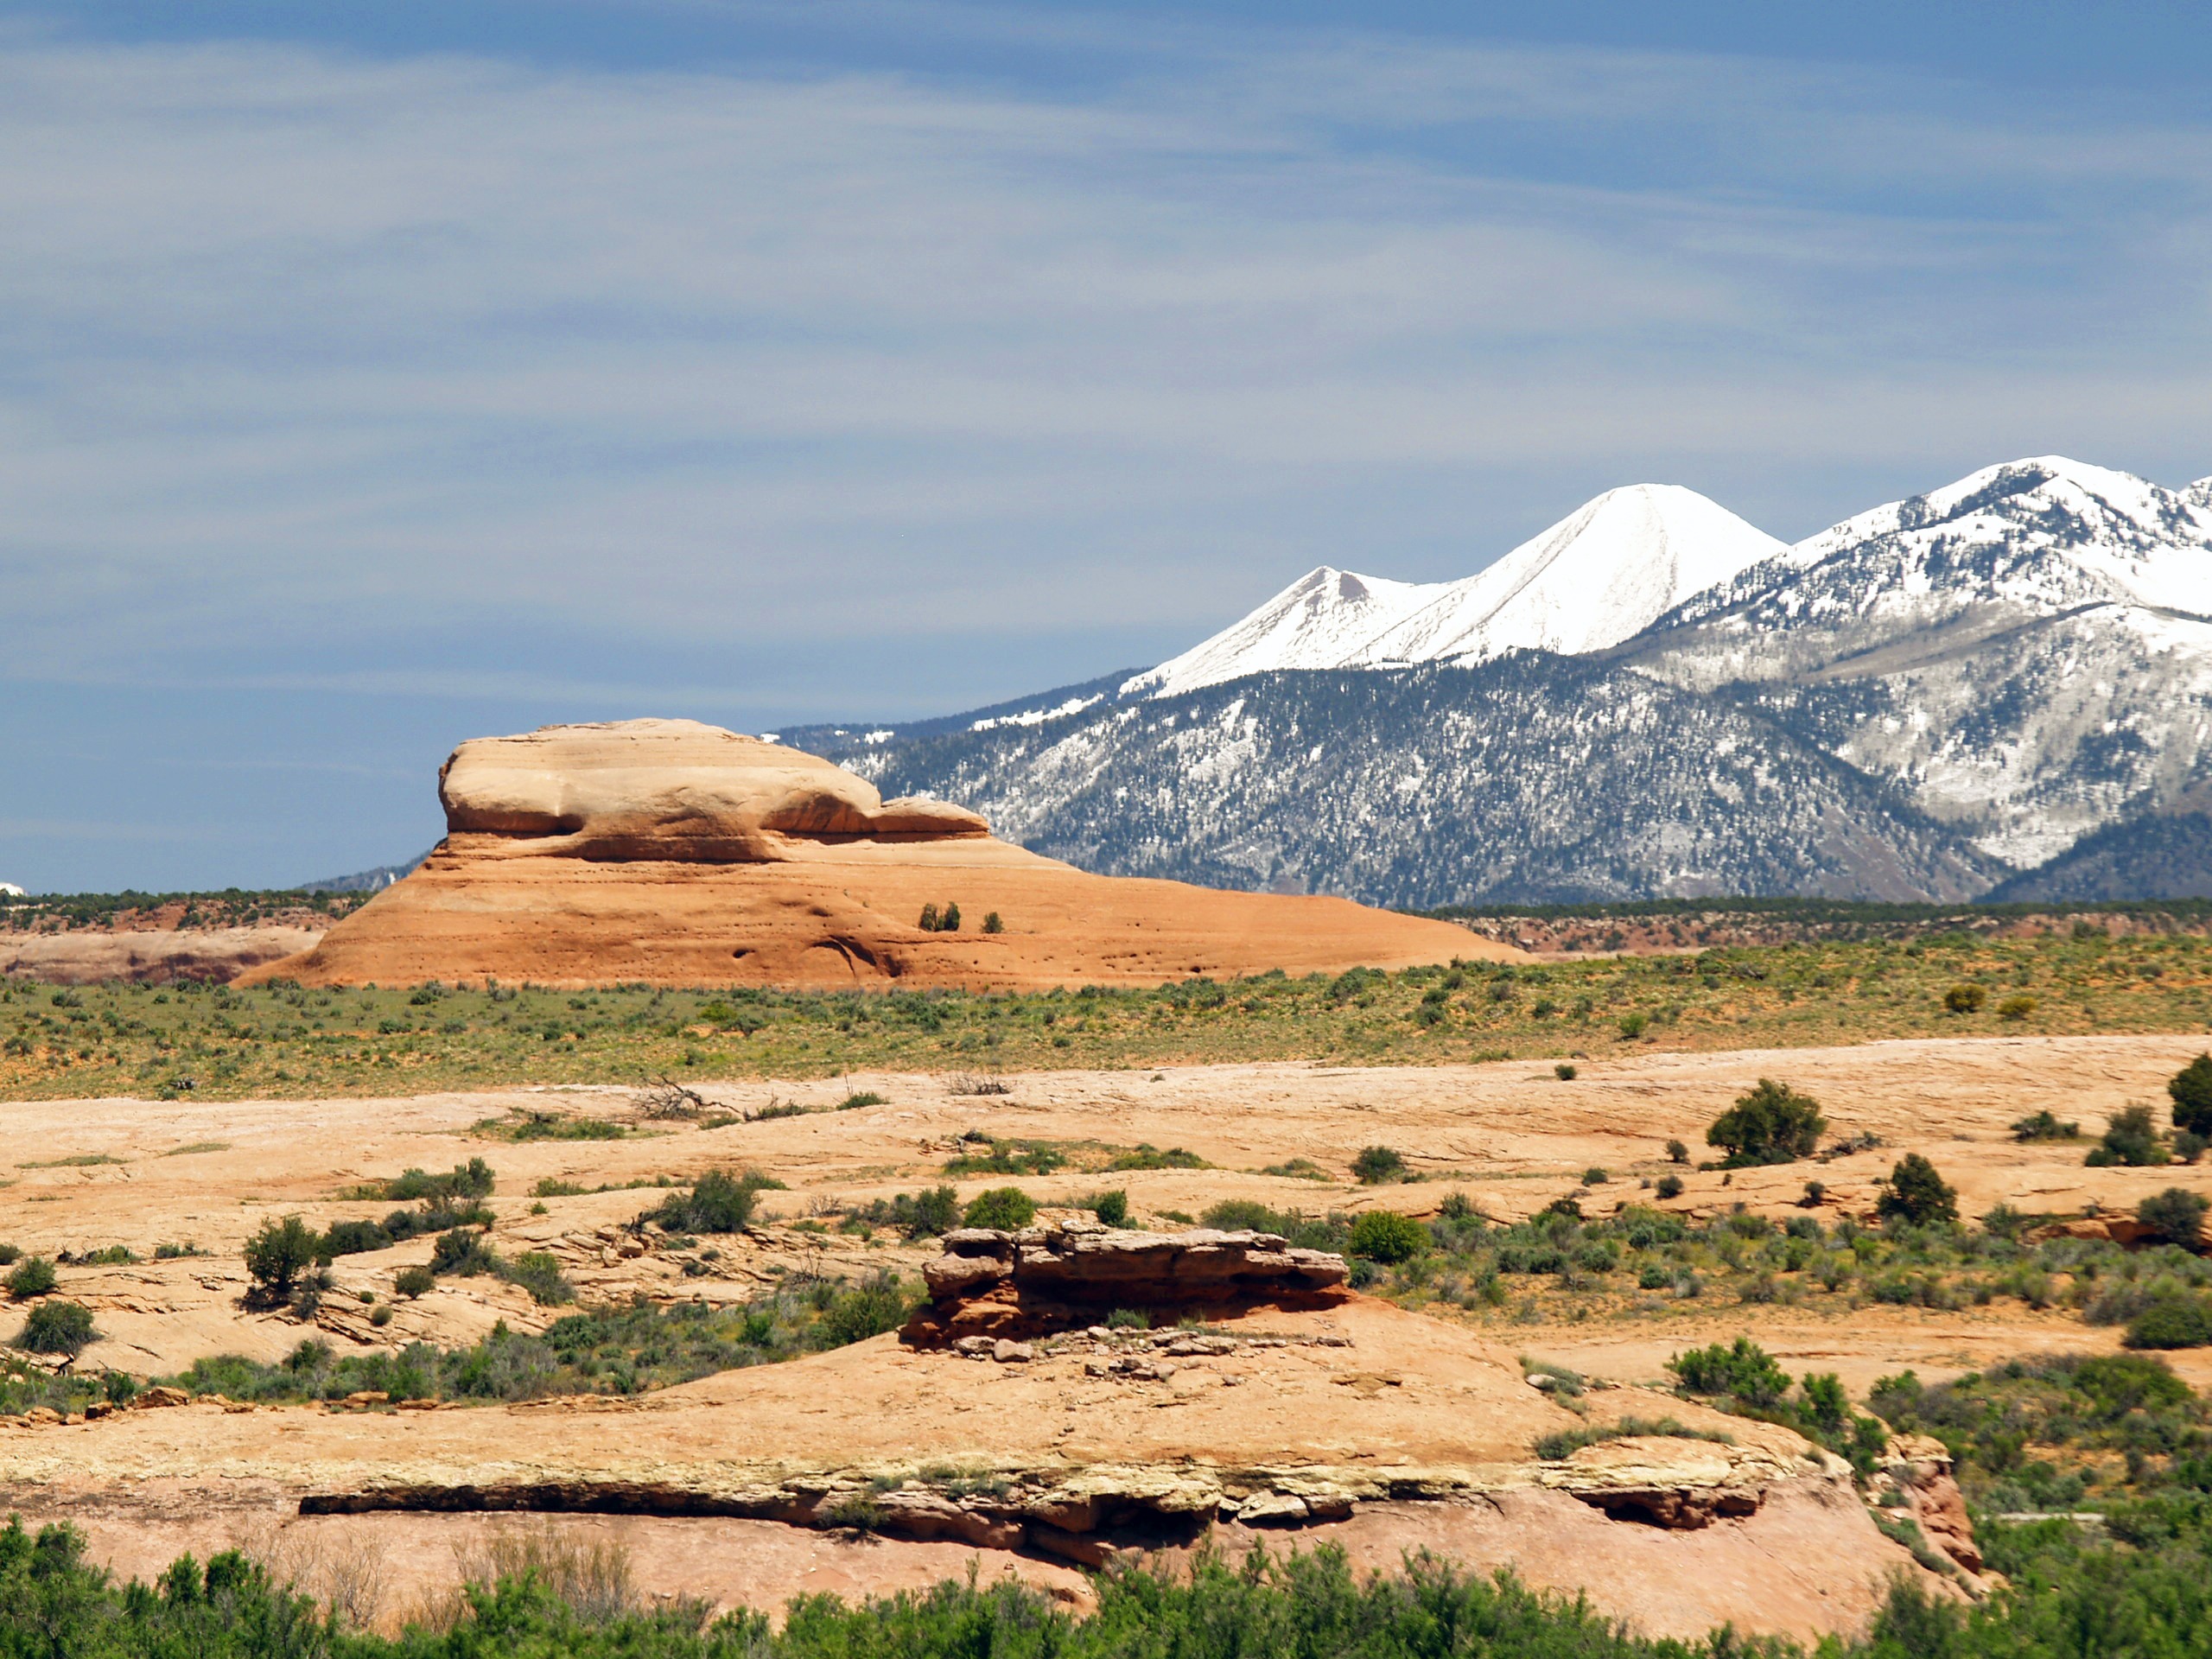
landscape, nature, outdoor, rock, wilderness, mountain, hill, desert, view, valley, land, mountain range, wild, environment, scenic, natural, scenery, geology, mountains, utah, badlands, plateau, ecosystem, wadi, steppe, landform, natural environment, geographical feature, mountainous landforms